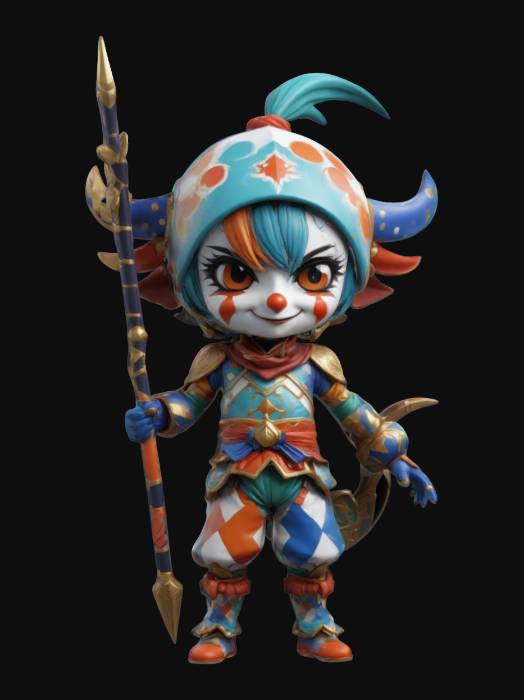
미적 점수 (1~10점): 7